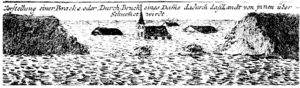
Johann Baptist Homann, rupture des digues et invasion marine Noël 1717-1718
1717 est une année commune commençant un vendredi.